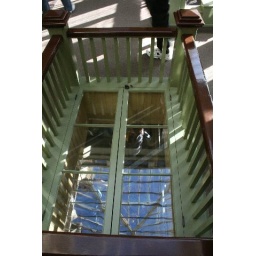
A glass door opens onto the floor below at the Winchester Mystery House.